Toronto Tabla Ensemble

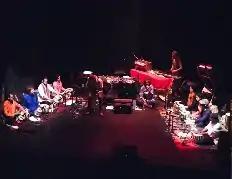
The Toronto Tabla Ensemble in concert

The Toronto Tabla Ensemble (TTE) is a non-profit charitable organization founded by Artistic Director and tabla master Ritesh Das. The performing ensemble has toured Canada coast-to-coast six times, toured Australia in 2006, and India in 2011.